2007 New Zealand police raids

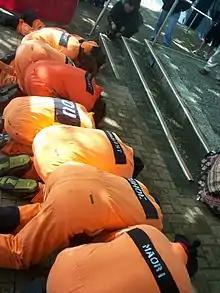
Protesters dressed as terrorism detainees outside the Labour Party conference, 3 November 2007.

A series of protests took place in the days after the raids, with hundreds of people gathering outside court buildings to protest during bail hearings. On 16 October, supporters of Tāme Iti protested at the Rotorua District Court, and peace and environmental protesters gathered in Christchurch's Cathedral Square chanted and held signs such as "Protest is not terrorism" and "Arrest me. I'm protesting, I must be a terrorist". Indigenous rights protesters also rallied outside the New Zealand Consulate in Melbourne to condemn the raids. Another protest occurred on 17 October outside the Wellington District Court. On 19 October 2007 up to a thousand people joined a peaceful hīkoi in Whakatāne to protest the fact that children had been caught up in the raids. One Māori elder speaking at the protest called for the overturning of the Terrorism Suppression Act.